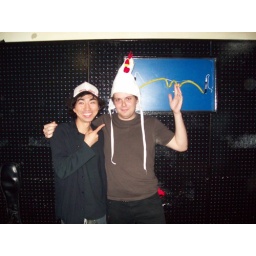
Hiro from 'Riot Dance Party' (Japan) and Scott from 'Adelle' in a chicken hat ;)